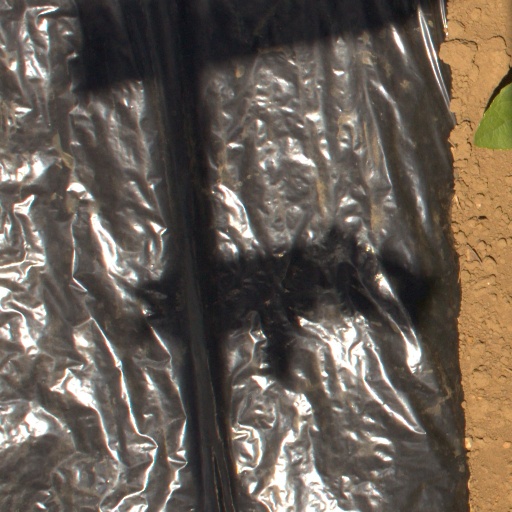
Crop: Jerusalem artichoke